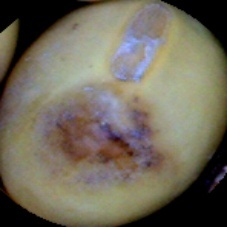
Label: Spotted